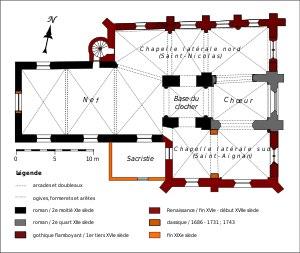
L'église Saint-Aignan est une église catholique paroissiale située à Arthies, en France. C'est l'une des églises romanes les plus anciennes du Vexin français. Son clocher en bâtière date de la seconde moitié du XIᵉ siècle, et n'a pas son pareil dans la région. Sa base comporte, à l'ouest et à l'est, deux arcades en plein cintre retombant sur de lourds chapiteaux d'une sculpture archaïque, qui dénotent de l'influence normande. Son étage de beffroi est ajouré de deux très étroites baies en plein cintre par face, qui sont flanquées de deux colonnes monolithiques munies de chapiteaux semblables, criblés de petits trous circulaires, et possèdent des linteaux monolithiques échancrés. La nef est également romane, et conserve notamment ses fenêtres d'origine. Sinon, aucun élément roman n'est plus visible en élévation. Les voûtes de la Renaissance cachent une charpente en carène renversée du XVᵉ siècle, conçue pour être lambrissée. Le petit chœur rectangulaire n'est plus celui d'origine, mais comporte notamment deux formerets avec leurs colonnettes à chapiteaux du second quart du XIIᵉ siècle.